Behror

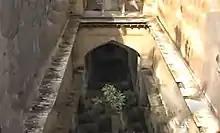
Taseeng Baori

Mansa Devi Temple in Dahmi is thronged by devotees far and wide during Navratris. It is a 637-year-old temple.